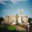
Label: castle